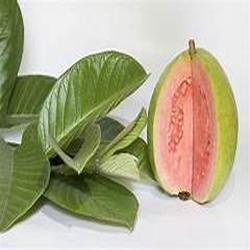
Label: Guava